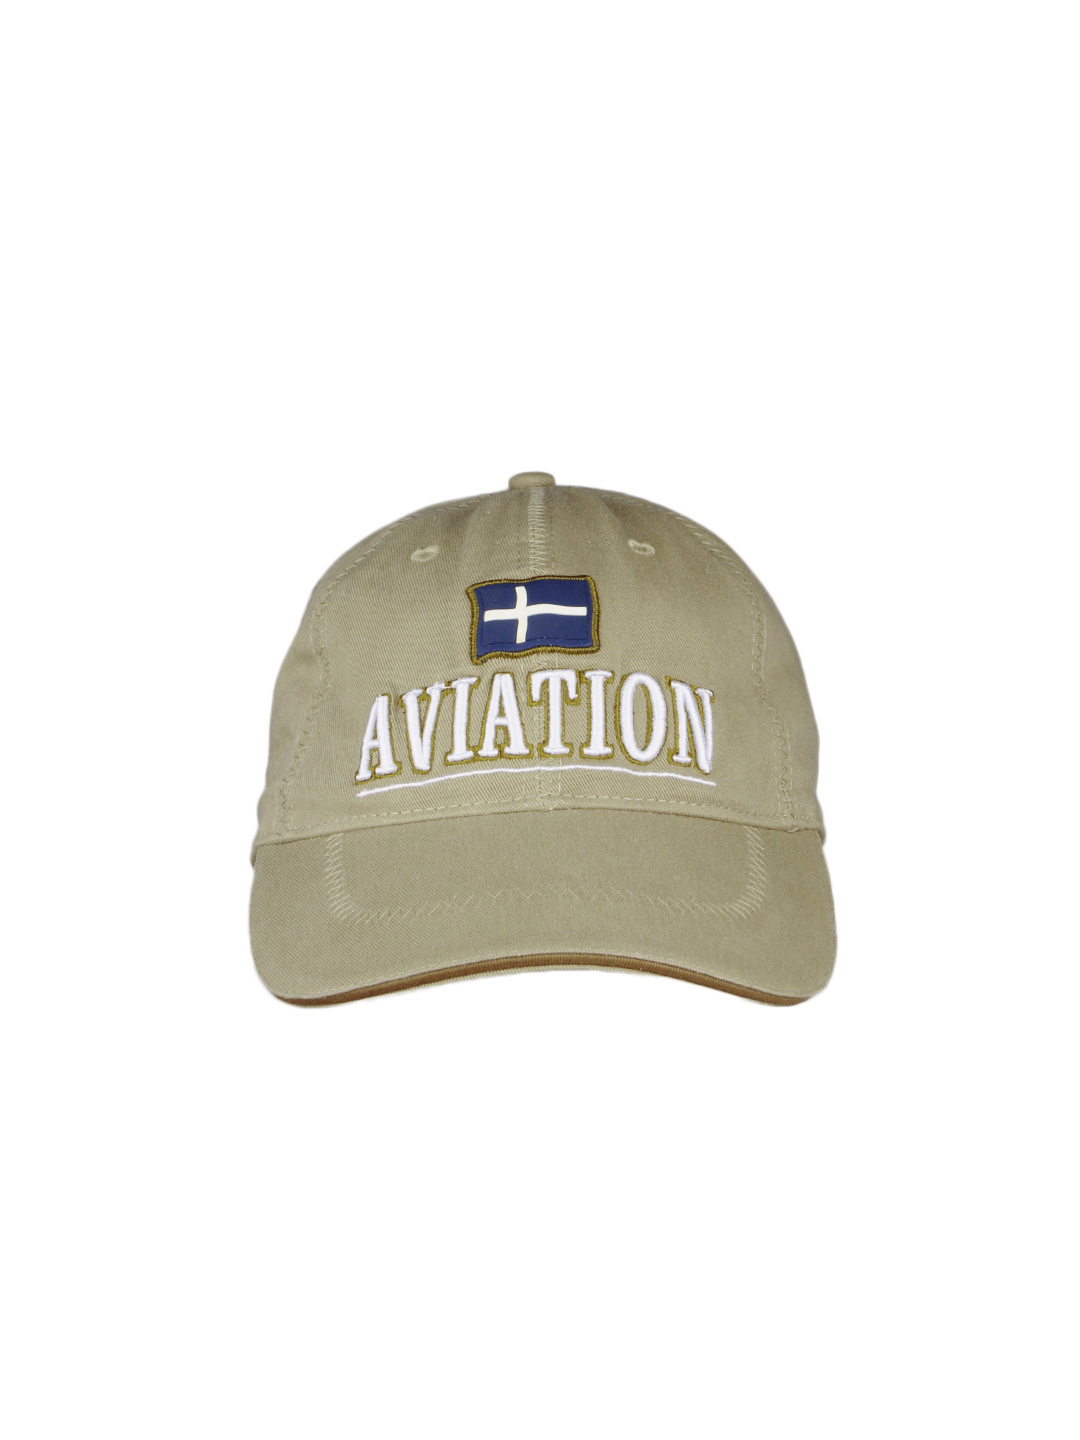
Flying Machine Men Khaki Cap
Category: Accessories / Headwear / Caps
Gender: Men
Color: Khaki
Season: Summer 2012
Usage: Casual